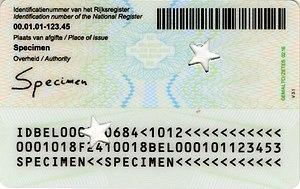
Carte d’identité Belge (néerlandais, verso)